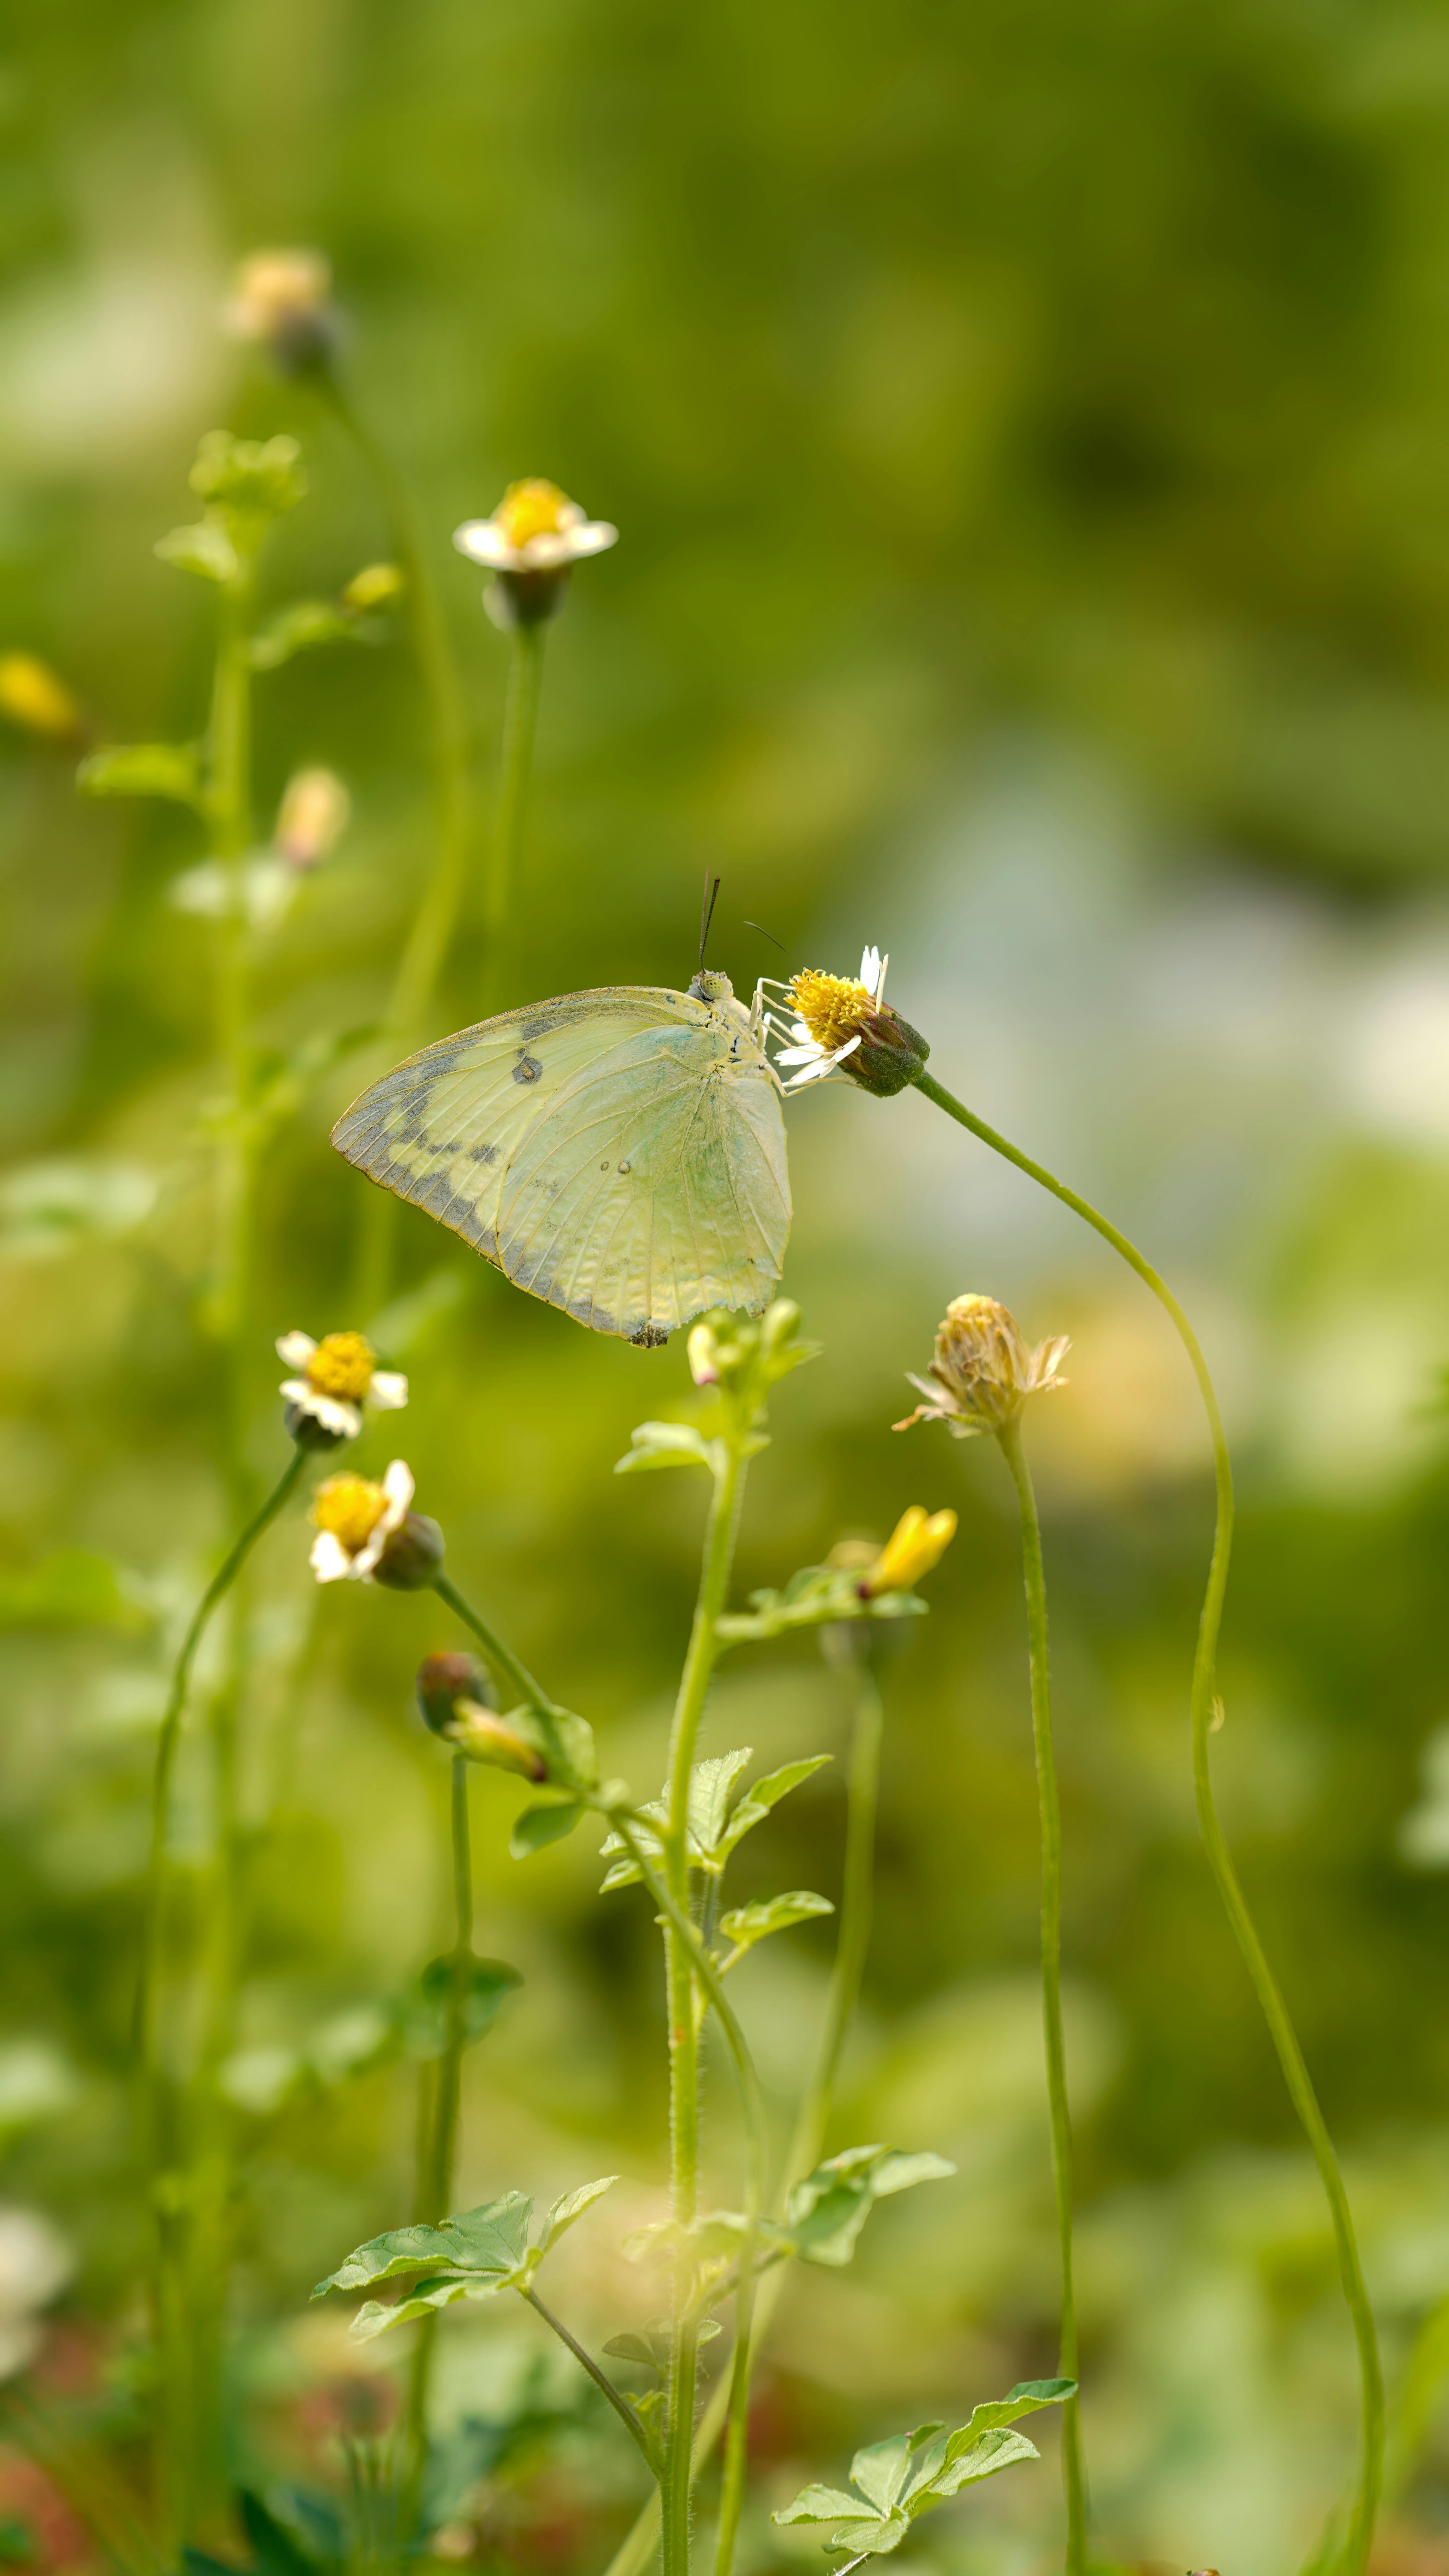
flower, plant, pollinator, insect, arthropod, butterfly, moths and butterflies, cabbage butterfly, natural landscape, meadow, flowering plant, grass, grassland, invertebrate, macro photography, pollen, moth, wildlife, wildflower, petal, herbaceous plant, Garden white, brush footed butterfly, lycaenid, plant stem, landscape, Small heath butterfly, Coenonympha tullia, pieridae, art, buddleia, colias, lantana